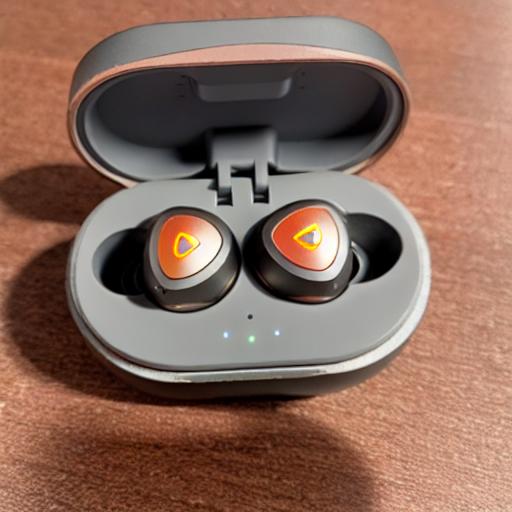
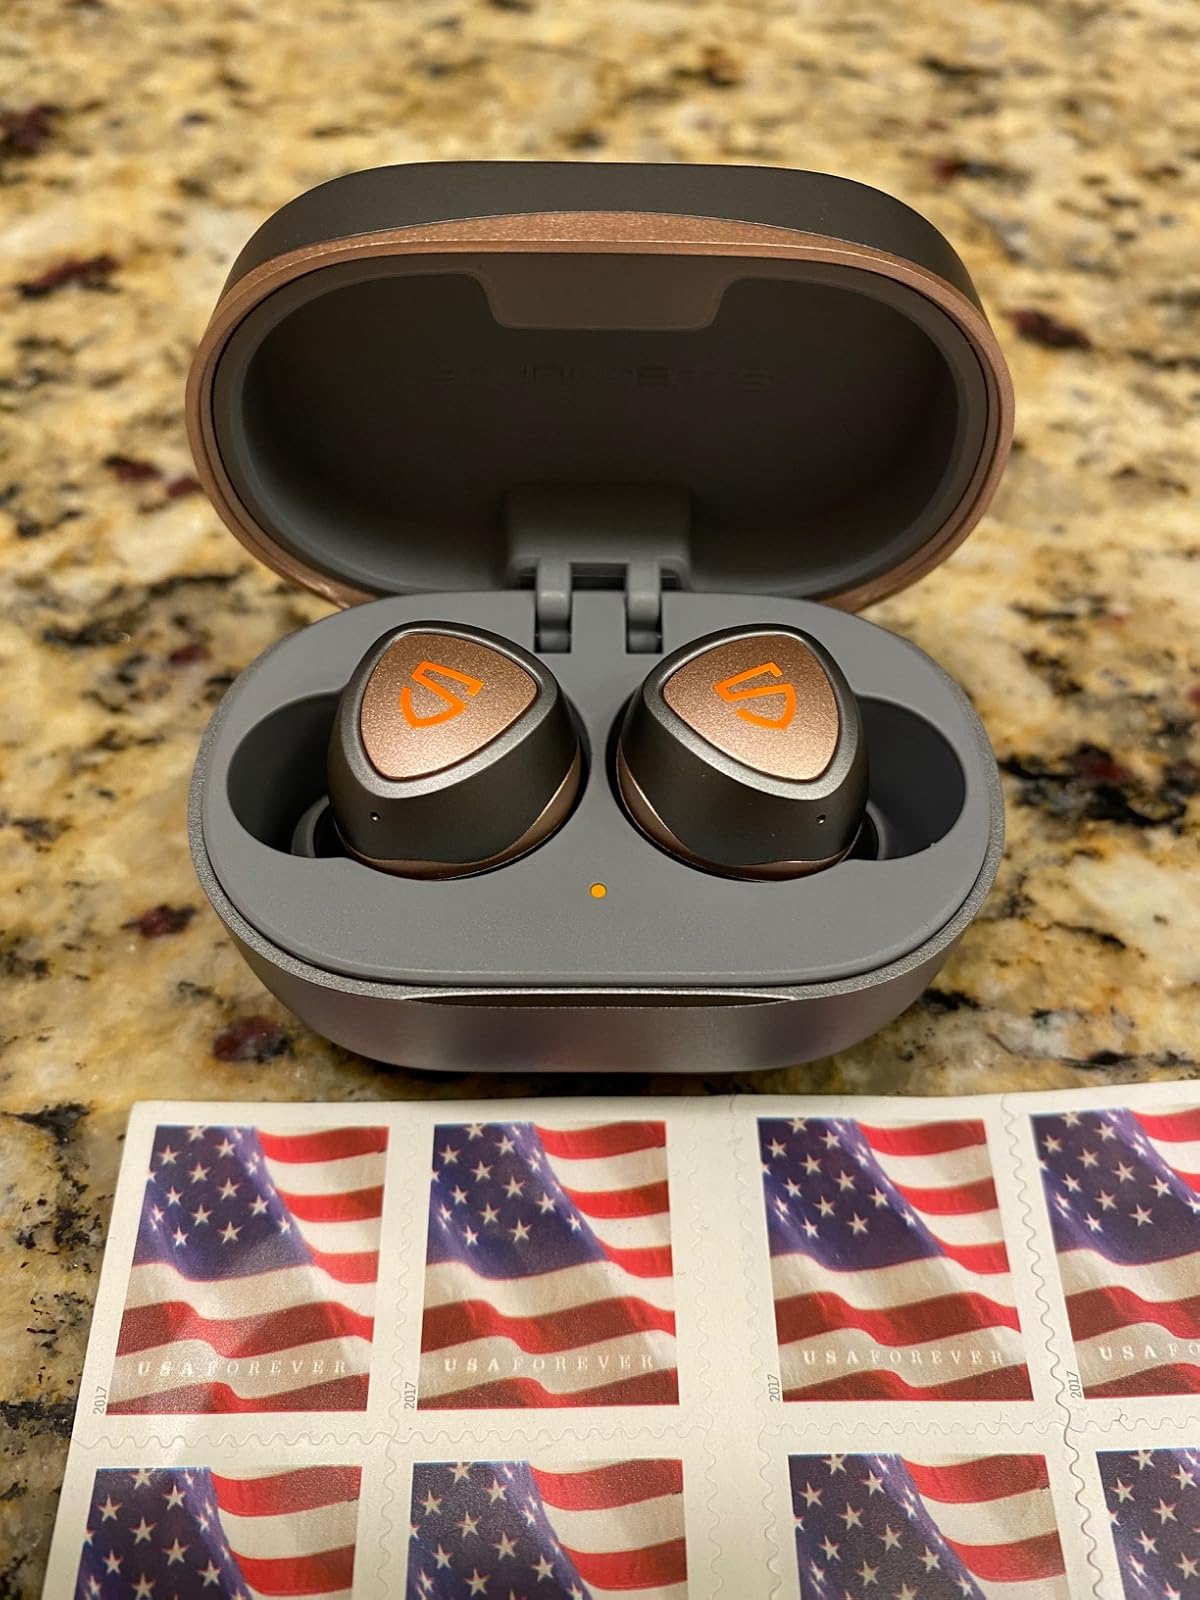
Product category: earbuds
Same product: no